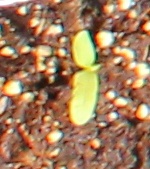
Label: Sugar beet